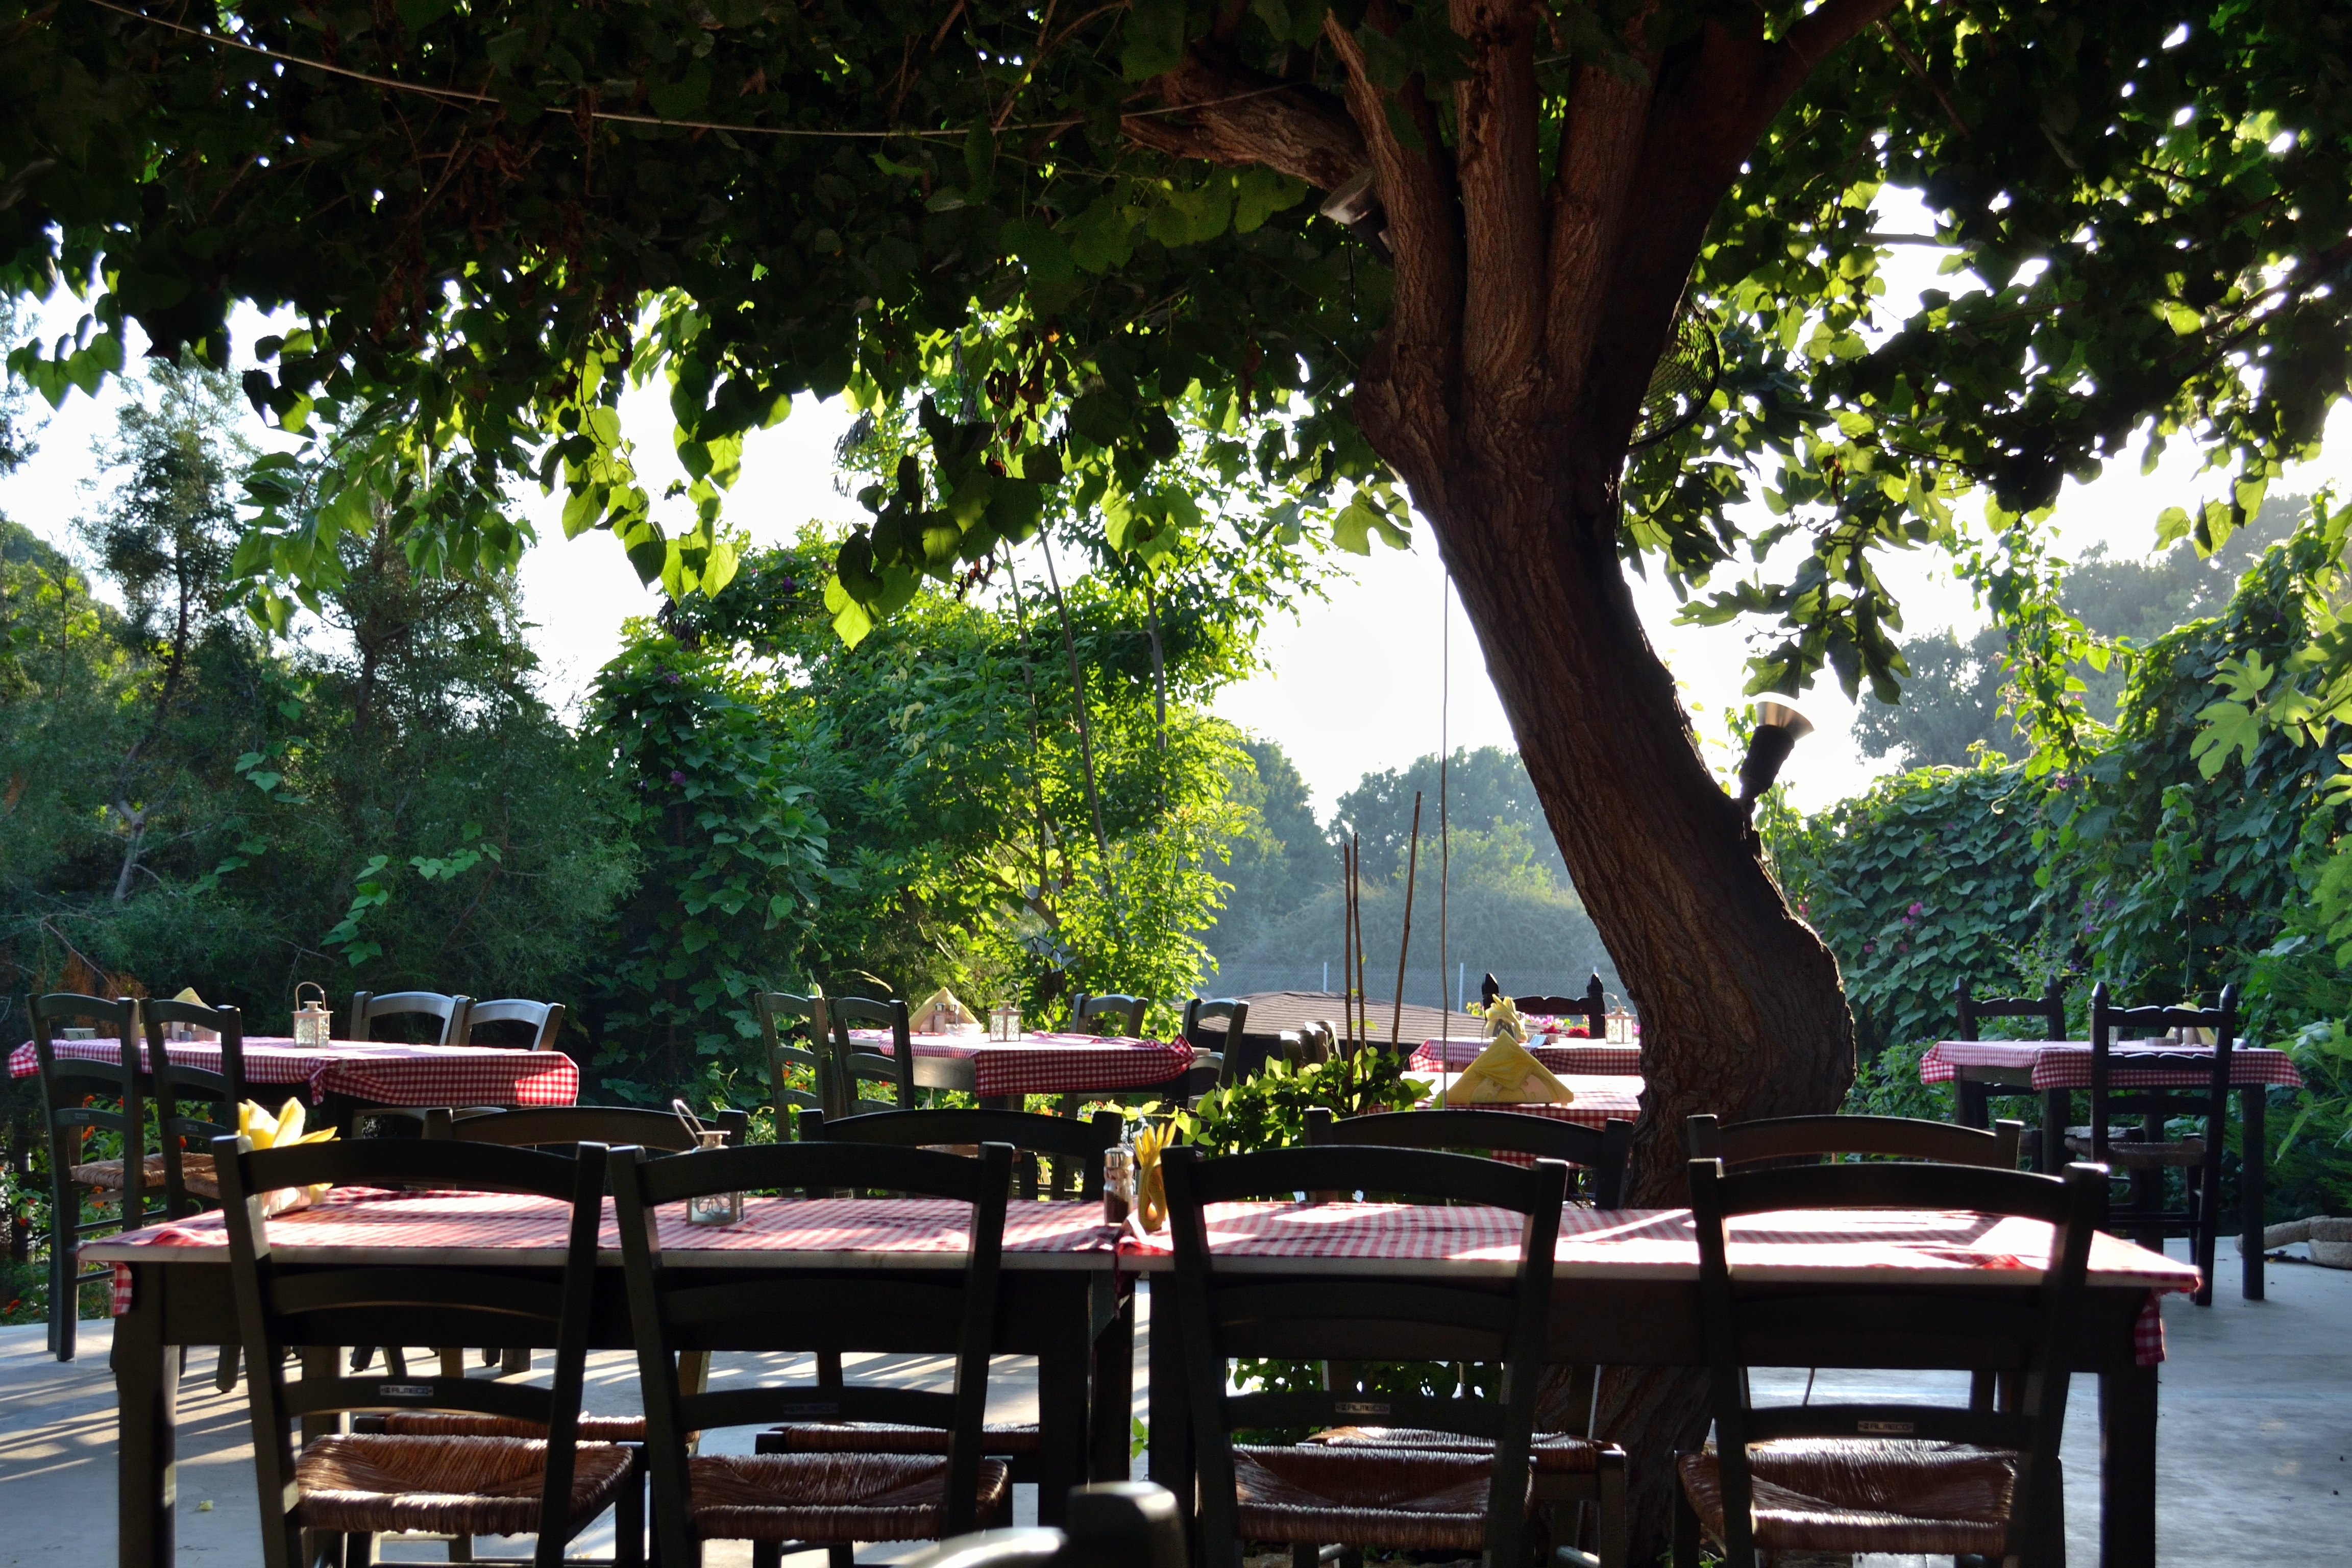
tree, sunshine, restaurant, garden, resort, estate, cyprus, paphos, outdoor structure